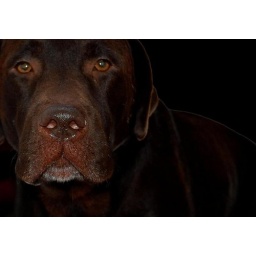
black dog in front of a black wall